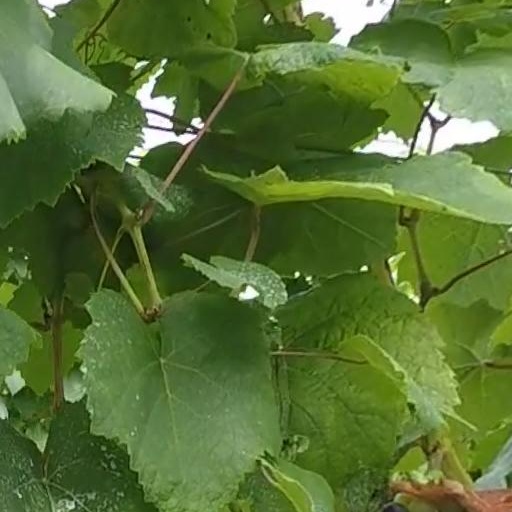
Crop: grape